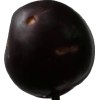
Label: plum